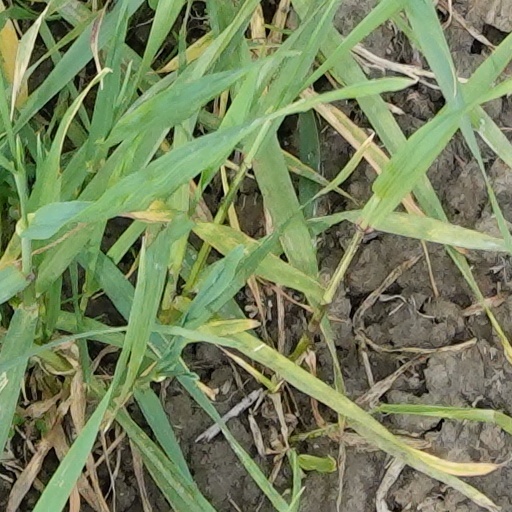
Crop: wheat